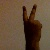
The image shows a hand gesture representing the number 2 in Indian Sign Language.